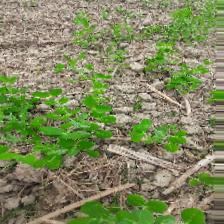
Label: Normal